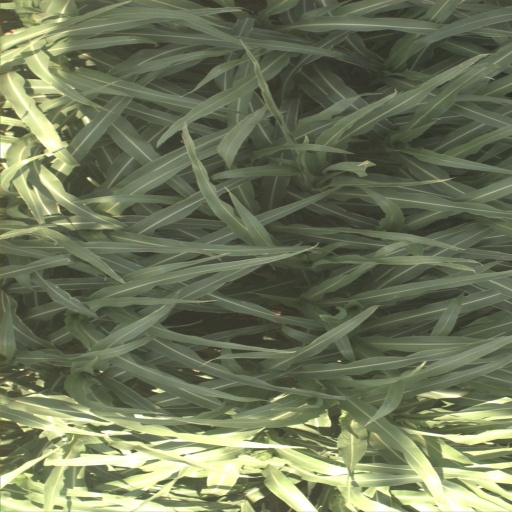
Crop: sorghum